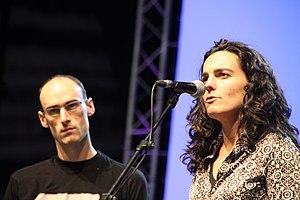
Amets Arzallus Antia, né à Saint-Jean-de-Luz le 9 novembre 1983, est un bertsolari et journaliste qui a remporté le championnat de bertsolari du Pays basque en décembre 2013.